Speech-generating device

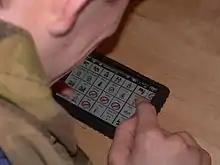
AAC user with custom-built device

The "home" page of a dynamic display device may show symbols related to many different contexts or conversational topics. Pressing any one of these symbols may open a different screen with messages related to that topic. For example, when watching a volleyball game, a user may press the "sport" symbol to open a page with messages relating to sport, then press the symbol showing a scoreboard to utter the phrase "What's the score?".